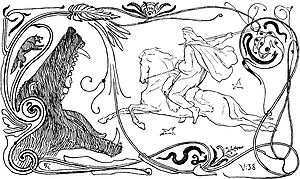
Ragnarok / Overlevering
"""Fenris og Odin"" af Lorenz Frølich (1895)."
Ragnarok er i germansk og nordisk religion betegnelsen for en række begivenheder, som fører til verdens undergang. Ordet betyder Gudernes skæbne og betyder, at de magtfulde guder vil dø under det sidste og afgørende slag med deres fjender. Ragnaroksmyten er beskrevet i det anonyme digt Völuspá og Snorre Sturlasons Edda, men der er mange andre referencer til eskatologi fra hele det germanske område.